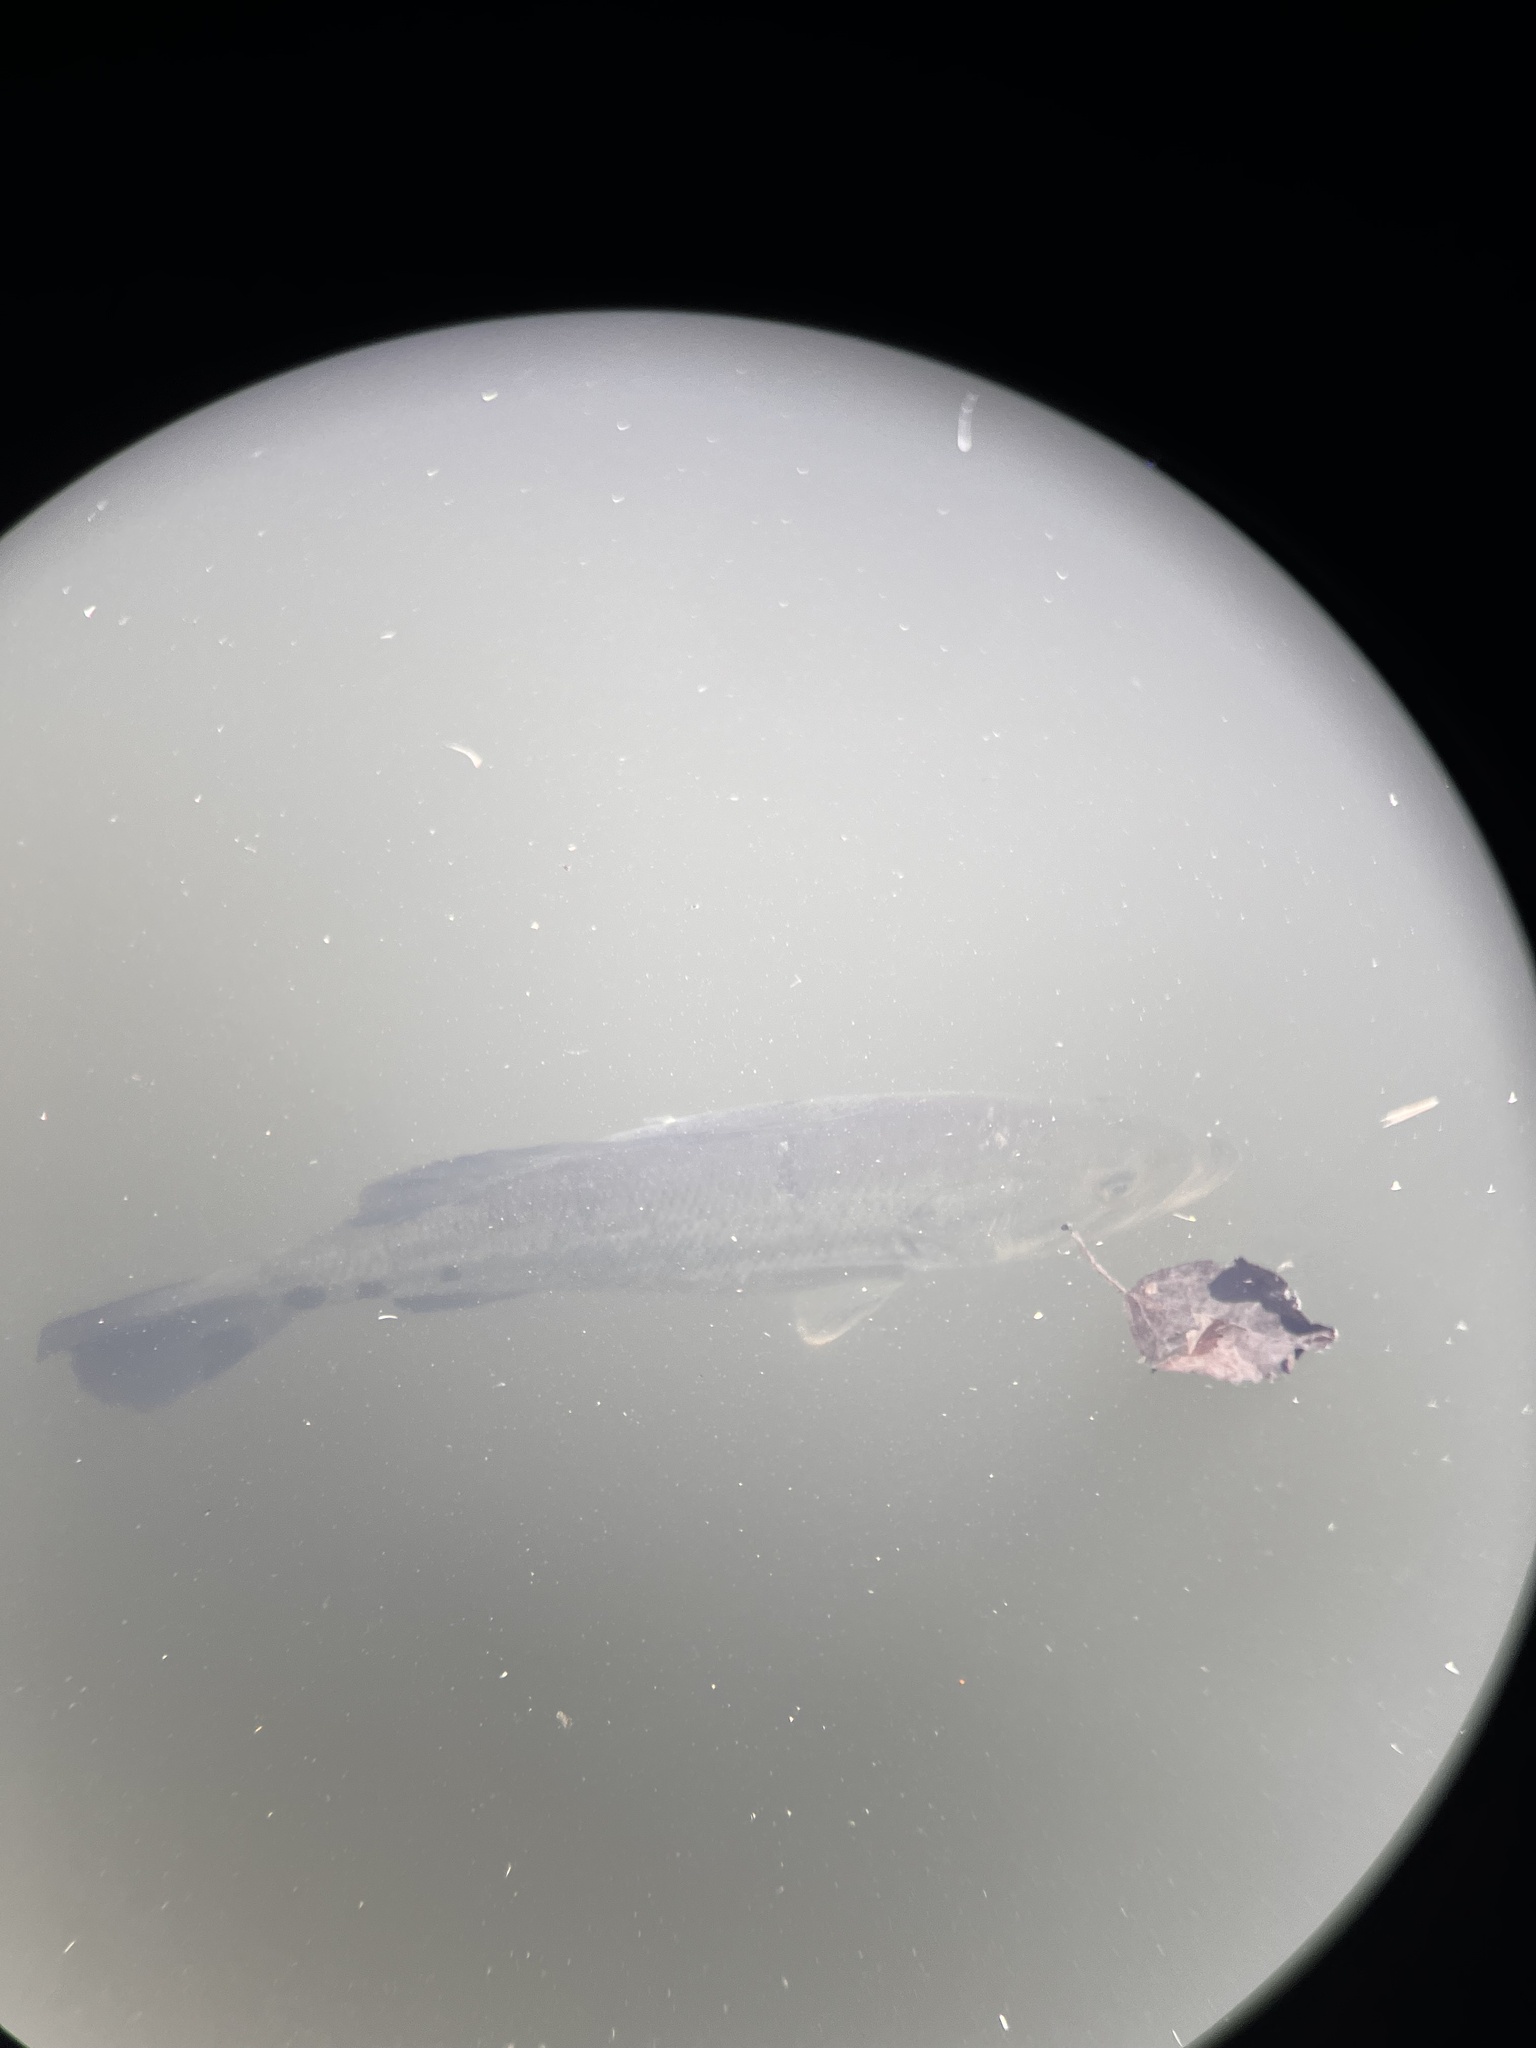
fish (species not among the labelled classes)